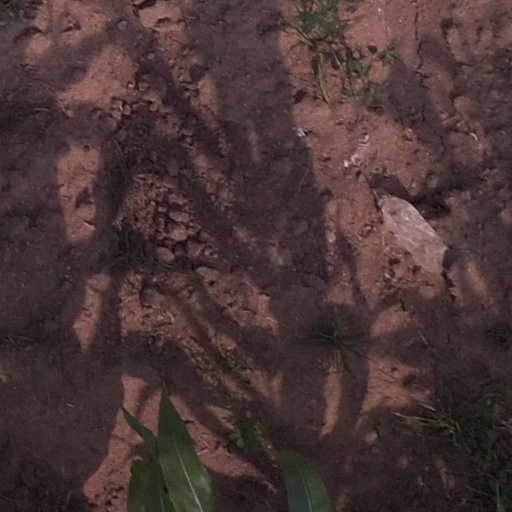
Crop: maize; corn